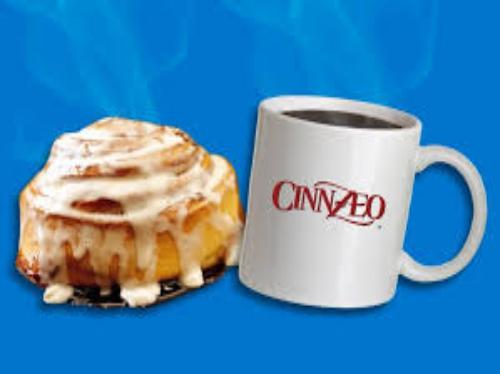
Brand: Cinnzeo
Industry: Food